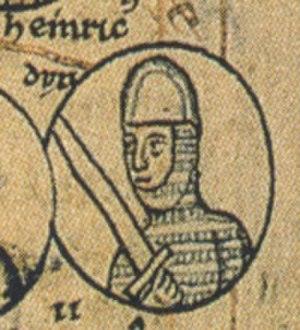
Cet article donne la liste des margraves de Carantanie et des ducs de Carinthie, un État autonome du Saint-Empire romain germanique créé par l'empereur Othon II en 976. Jusqu'en 1151, les ducs de Carinthie gouvernent également la marche de Vérone en union personnelle. Sous le règne de la maison de Habsbourg à partir de l'année 1335, le duché de Carinthie est uni avec la Styrie et la Carniole à l'espace fermé de l'Autriche intérieure au sein des territoires héréditaires des Habsbourg.
Du milieu du VIᵉ siècle à 1918, la Bavière a été gouvernée par des ducs, puis des électeurs et enfin des rois. La maison de Wittelsbach, arrivée au pouvoir en 1180, à la chute des Welf, s'y est maintenue jusqu'en 1918.